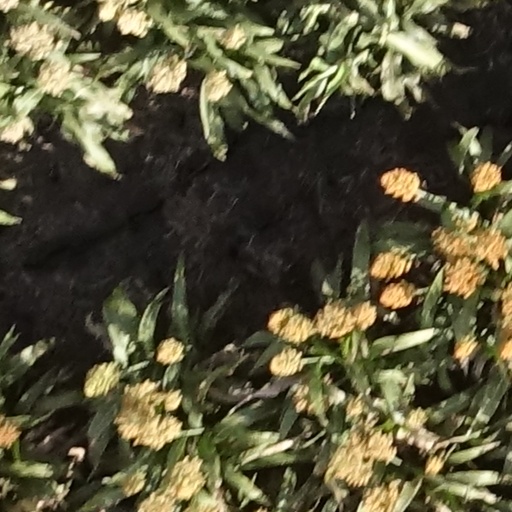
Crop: sorghum